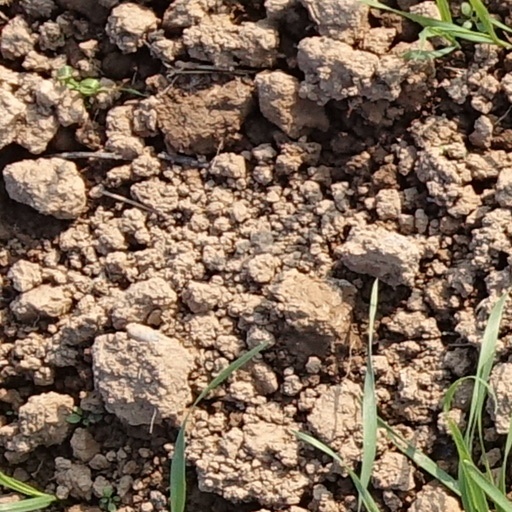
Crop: wheat